Congestion pricing in Hong Kong

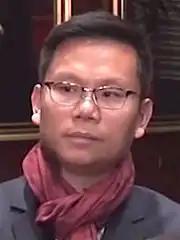
DAB Legislator and Chairperson of Transport sector Ben Chan

The new toll scheme for Hong Kong's cross-harbour tunnel, also known as the "three-tunnel diversion," is a plan proposed by Hong Kong Chief Executive Carrie Lam in the 2018 Hong Kong Chief Executive's Policy Address to divert traffic from the Cross Harbour Tunnel, Eastern Harbour Crossing and Western Harbour Crossing. It is a form of congestion pricing.